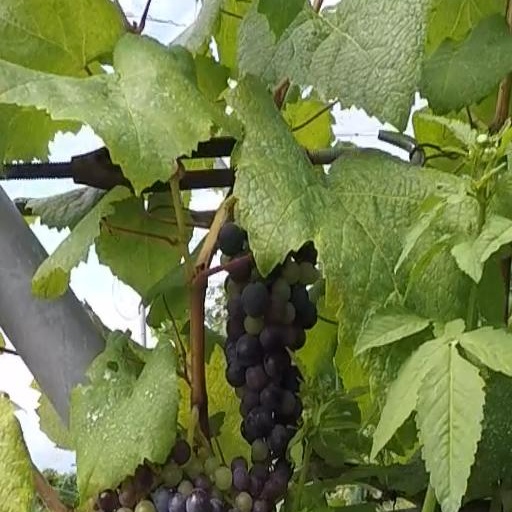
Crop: grape